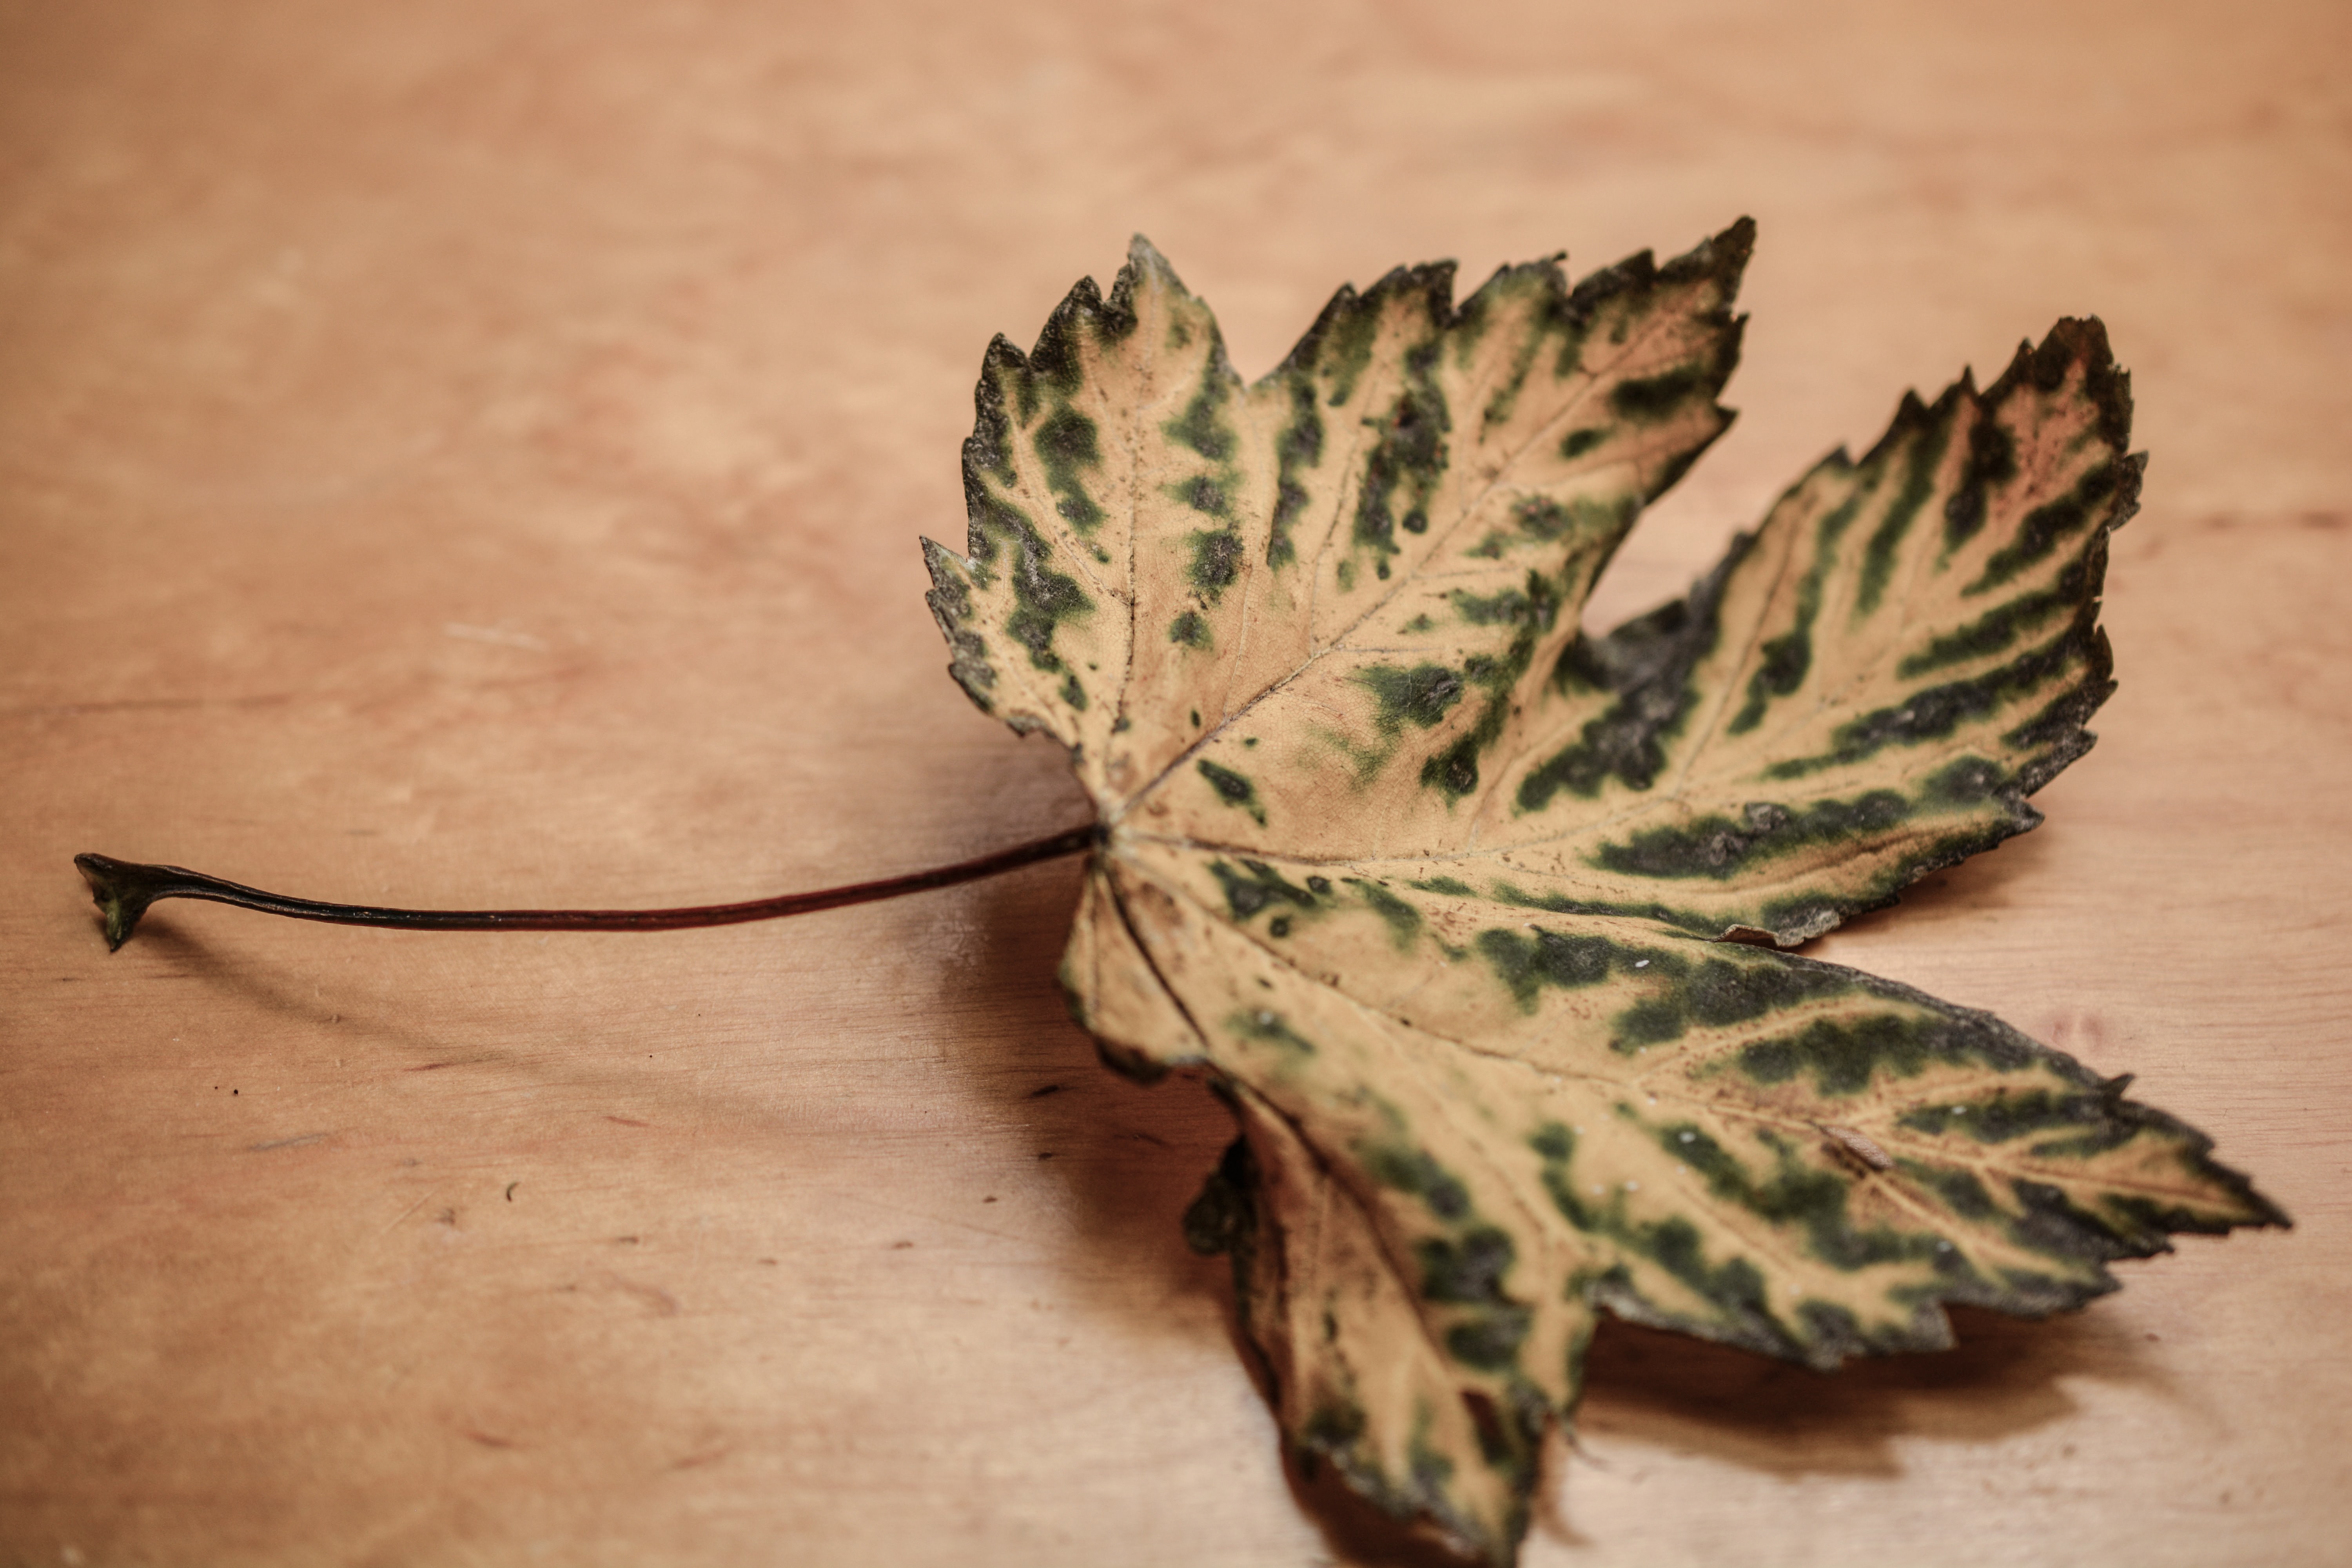
nature, branch, plant, wood, texture, leaf, flower, decoration, pattern, green, color, insect, natural, autumn, botany, yellow, flora, season, material, close up, art, background, design, single, seasonal, november, october, autumn leaves, autumnal, macro photography, moths and butterflies